Nina Kpaho

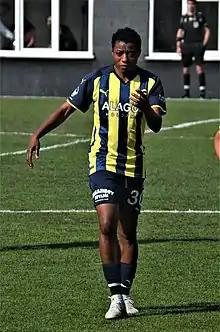
Nina Kpaho of Fenerbahçe (May 2022)

Zote Nina Kpaho (born 30 December 1996) is an Ivorian professional women's football defender who plays in the Turkish Super League for Beylerbeyi She was part of the Ivorian squad for the 2015 FIFA Women's World Cup.